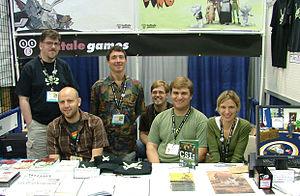
Telltale Games est une société de développement et un éditeur américain de jeux vidéo fondé en juillet 2004 et situé à Malibu en Californie.